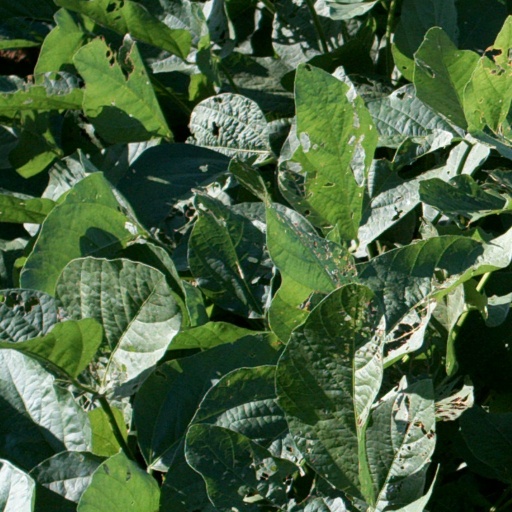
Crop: soybean